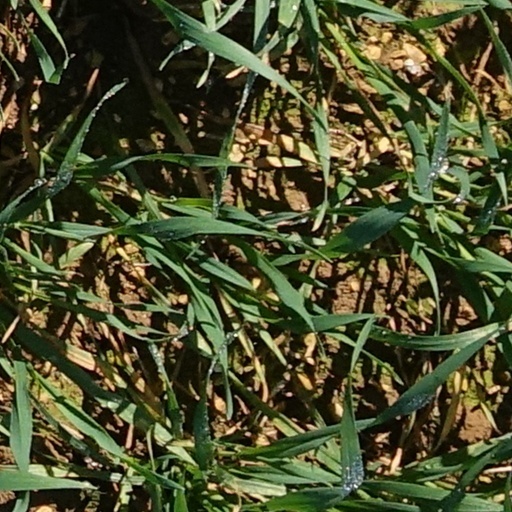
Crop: wheat